Motor glider

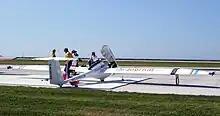
Bob Carlton's jet-powered glider.

The retractable propeller is usually mounted on a mast that rotates up and forward out of the fuselage, aft of the cockpit and wing carry-through structure. The fuselage has engine bay doors that open and close automatically, similar to landing gear doors. The engine may be near the top or bottom of the mast, and newer designs have the engine fixed in the fuselage to reduce noise and drag.